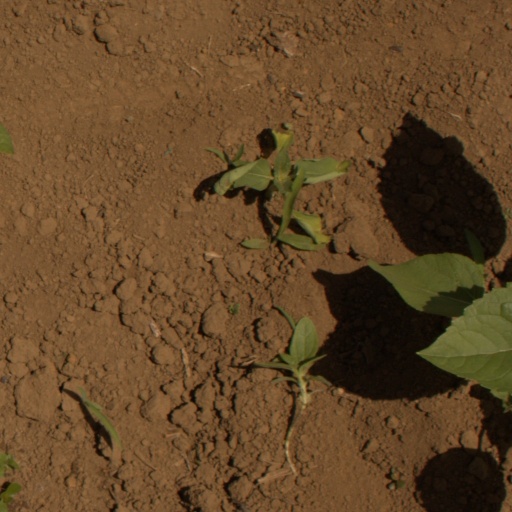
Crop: Jerusalem artichoke